2016 Indian banknote demonetisation

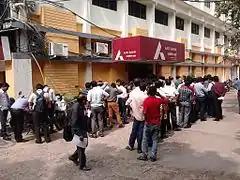
Queues outside a bank to exchange demonetised banknotes in Kolkata on 10 November 2016

On 8 November 2016, the Government of India announced the demonetisation of all ₹500 and ₹1,000 banknotes of the Mahatma Gandhi Series. It also announced the issuance of new ₹500 and ₹2,000 banknotes in exchange for the demonetised banknotes. Prime Minister Narendra Modi said that this decision would curtail the shadow economy, increase cashless transactions and reduce the use of illicit and counterfeit cash to fund illegal activity and terrorism.